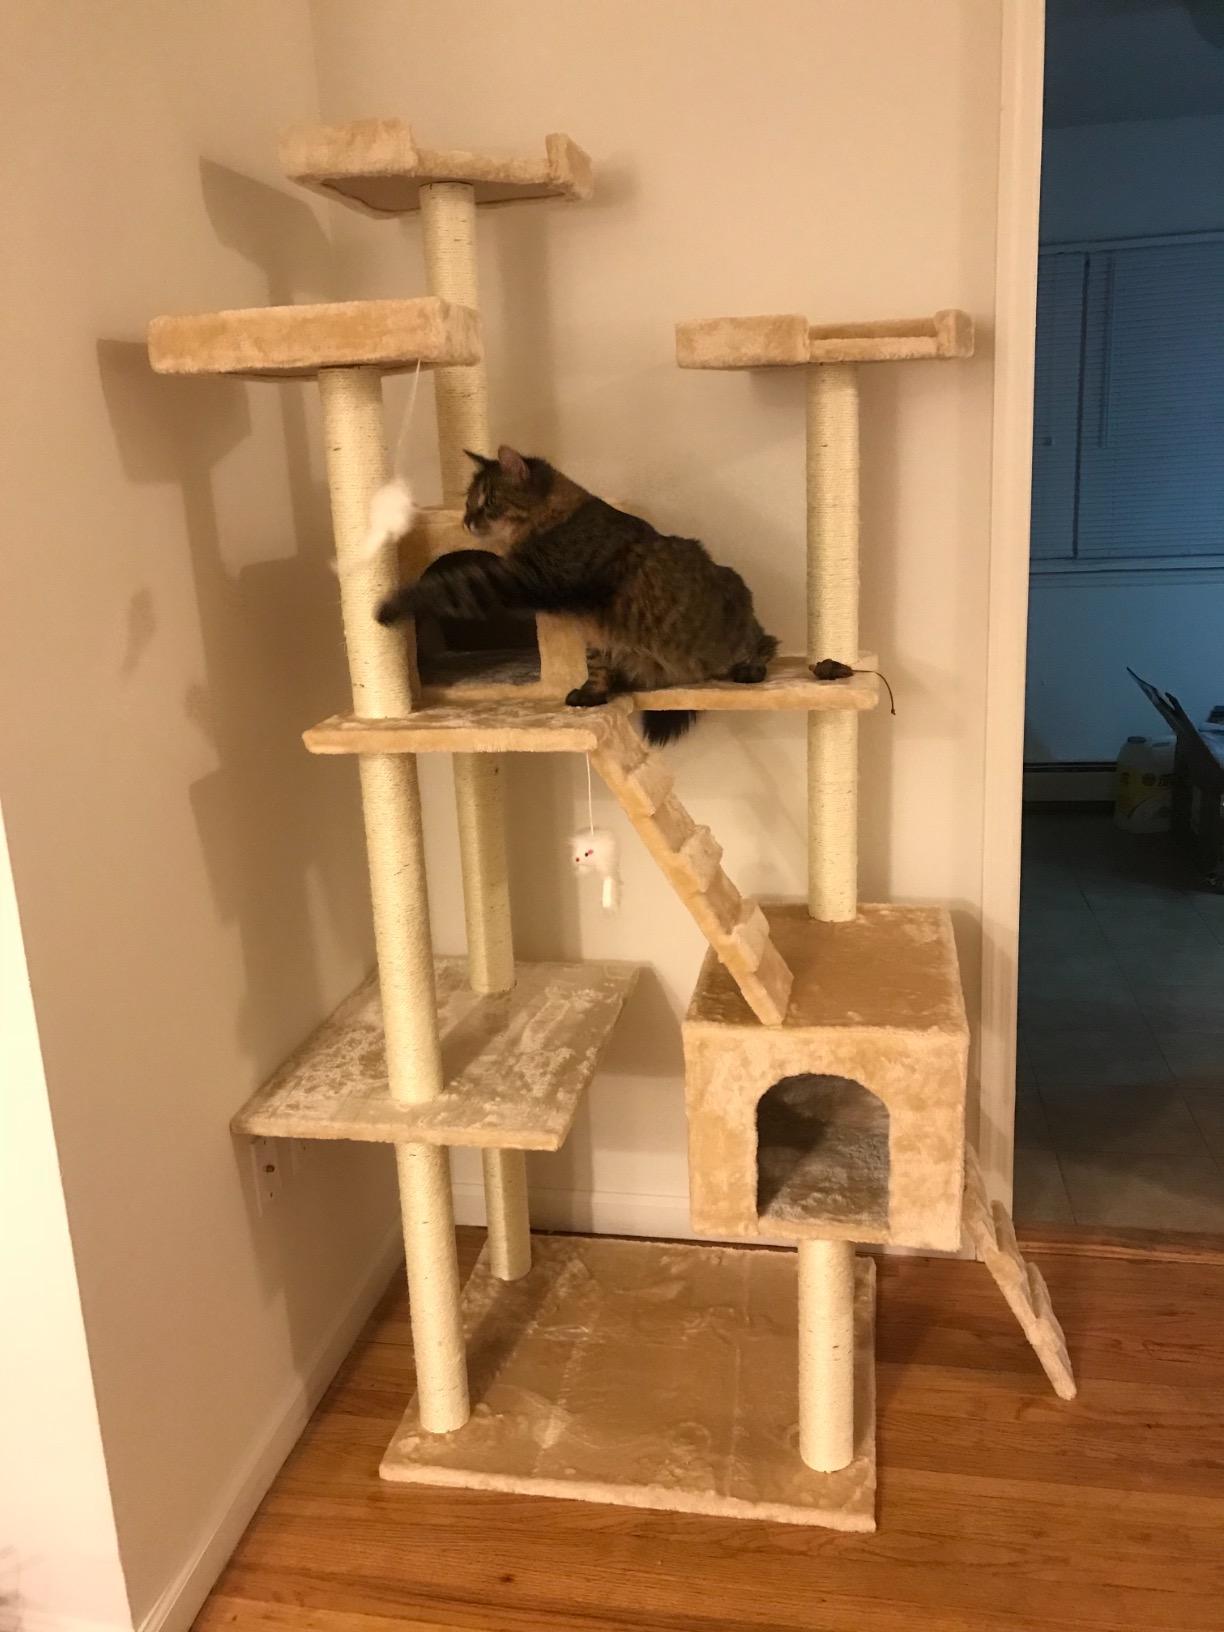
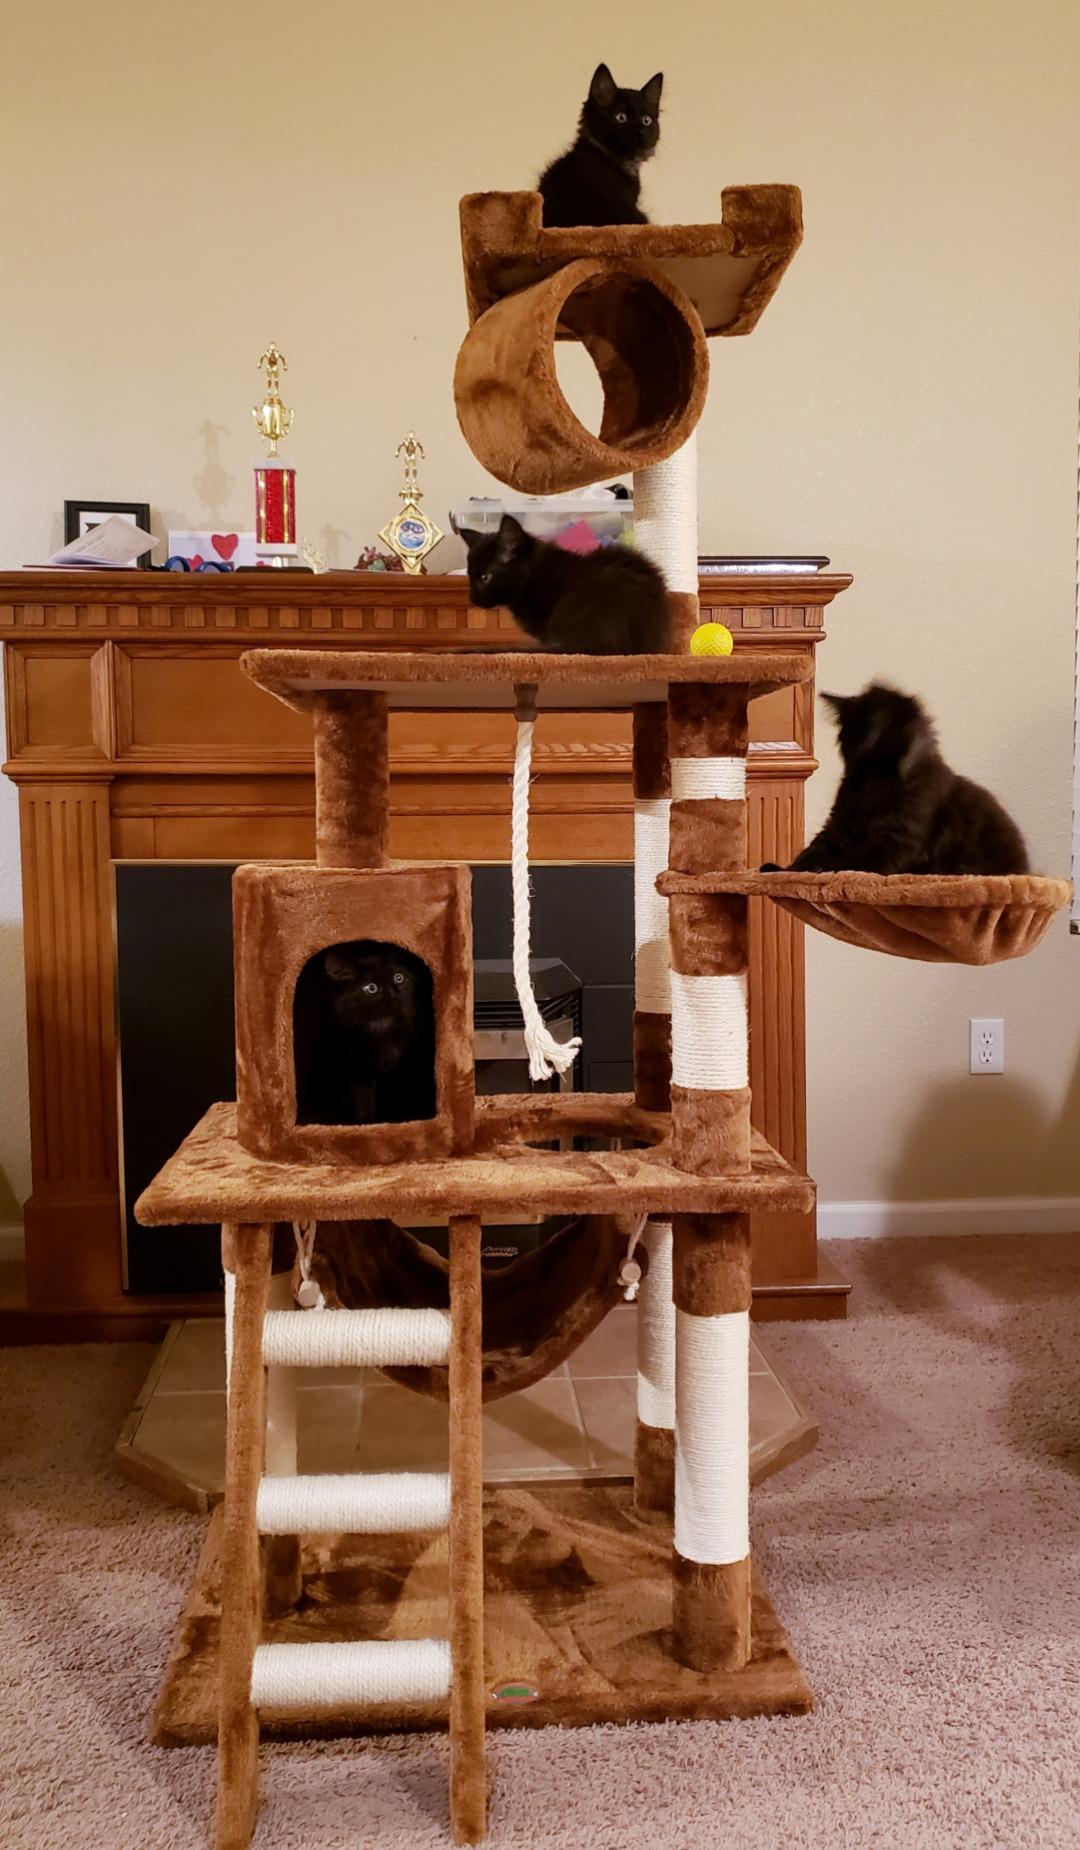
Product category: items_cat tree
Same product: no